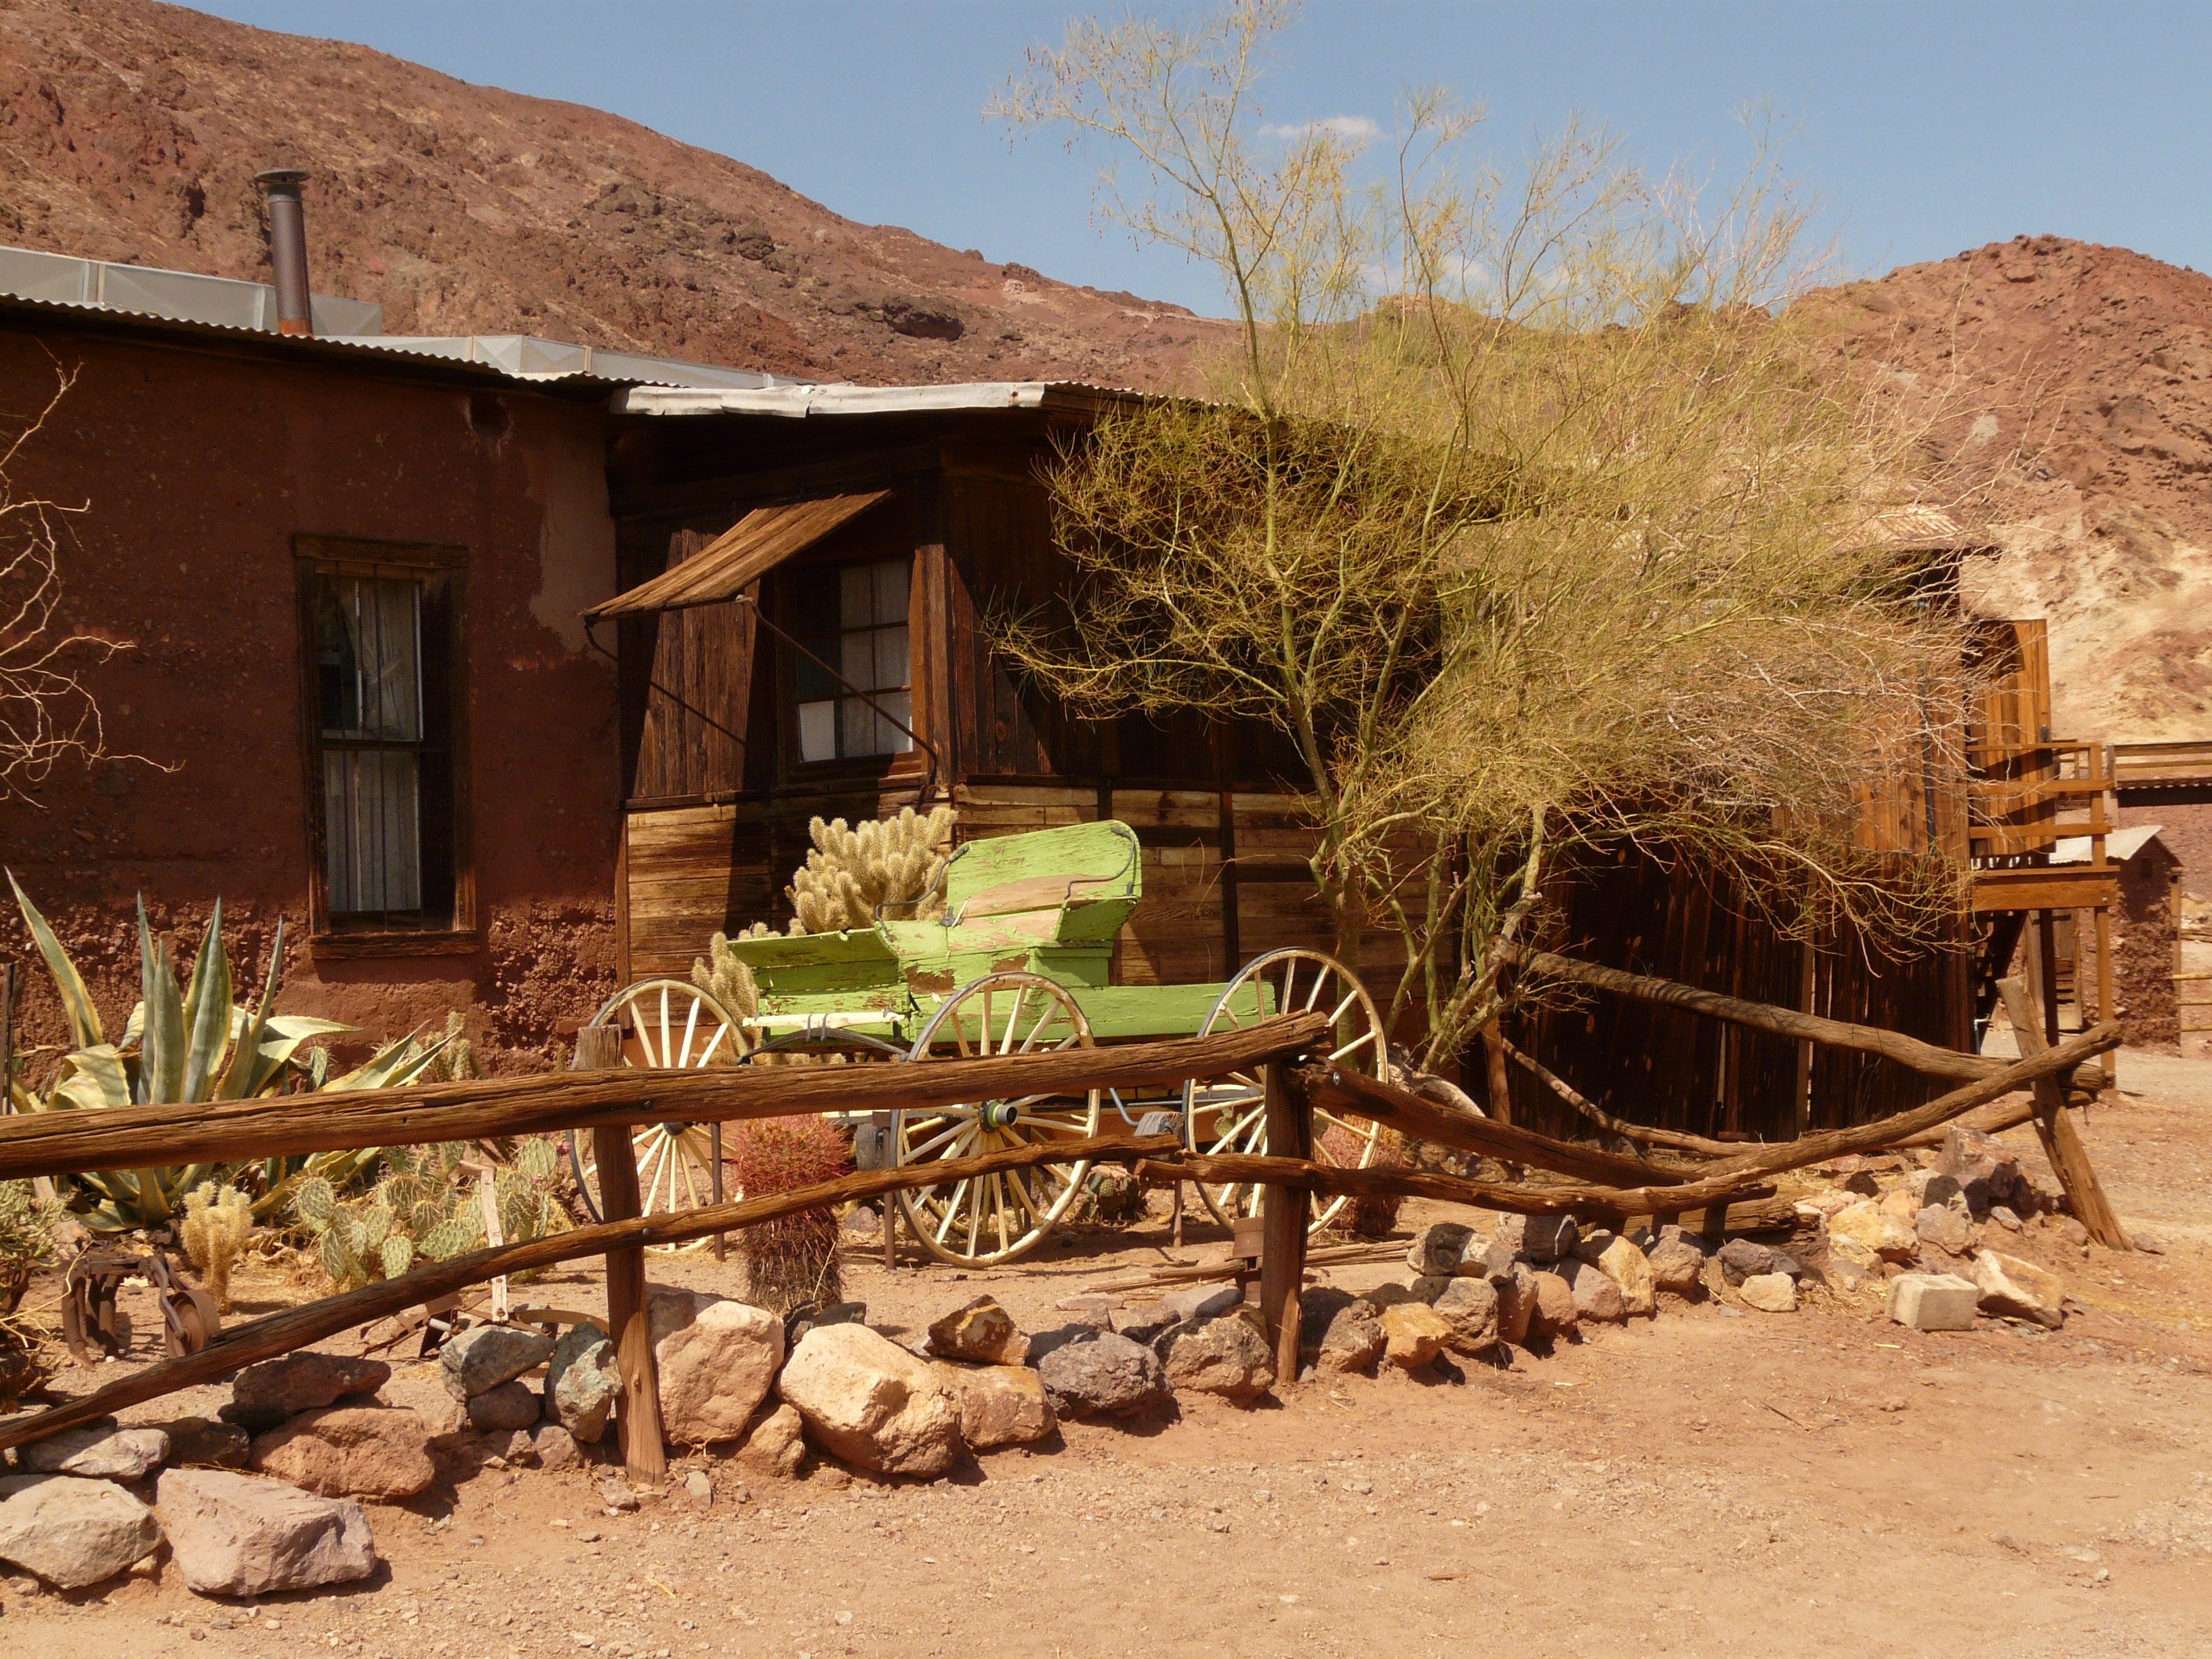
landscape, wood, house, home, wall, vacation, hut, village, cottage, usa, california, mojave desert, calico, ghost town, wadi, rural area, silver mining, calico ghost town